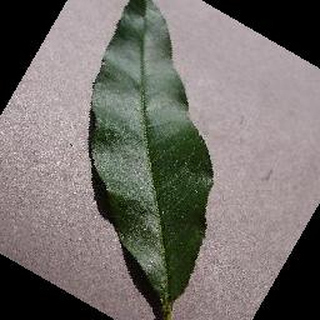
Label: healthy_peach